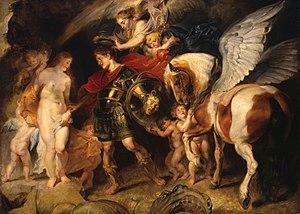
Méduse, appelée aussi la Gorgone, est dans la mythologie grecque l'une des trois Gorgones. Elle est la seule à être mortelle. Fille de Phorcys et Céto, et donc petite-fille de l'union de la Terre avec l'Océan, elle appartient au groupe des divinités primordiales, tout comme ses cousines, la Chimère et l'Hydre de Lerne, qui, elles aussi, avaient des traits associés à l'image du serpent et ont été détruites par des héros. Même si elle figure au fronton de plusieurs temples, elle ne faisait l'objet d'aucun culte.